Billiluna Station

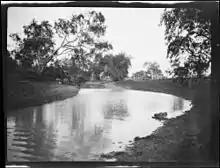
Billiluna Pool 1925

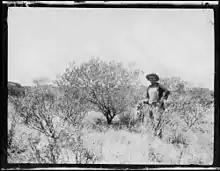
Man in front of mulga scrub, Billiluna, 1925

Billiluna Station is a pastoral lease that operates as a cattle station in Western Australia.